Helena Blavatsky

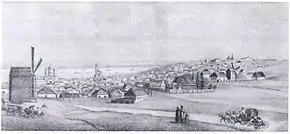
An illustration of Yekaterinoslav – Blavatsky's birthplace – as it appeared in the early 19th century

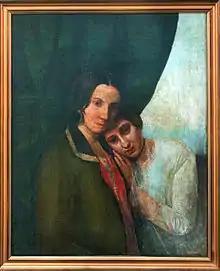
A painting of Blavatsky and her mother, titled "Two Helens (Helena Hahn and Helena Blavatsky)" 1844–1845

Blavatsky was born as Helena Petrovna Hahn von Rottenstern in the town of Yekaterinoslav, Russian Empire (now Dnipro, Ukraine). Her birth date was 12 August 1831, although according to the Julian calendar used in 19th-century Russia it was 31 July. Immediately after her birth, she was baptized into the Russian Orthodox Church. At the time, Yekaterinoslav was undergoing a cholera epidemic, and her mother contracted the disease shortly after childbirth; despite the expectations of their doctor, both mother and child survived the epidemic.